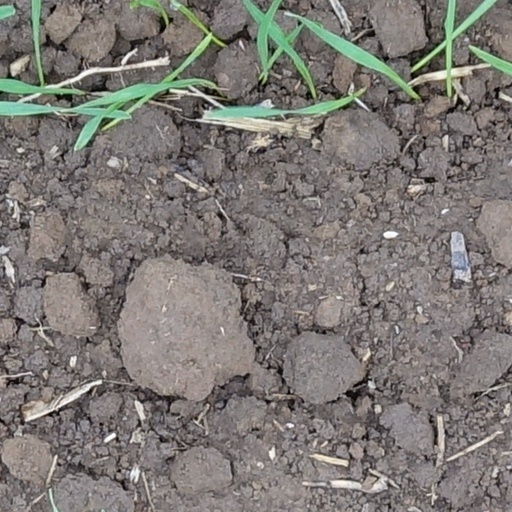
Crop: wheat